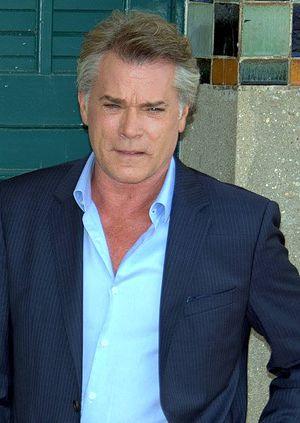
Ray Liotta au festival de Deauville